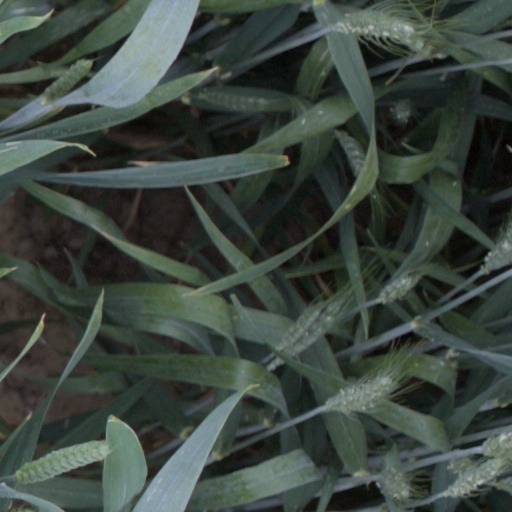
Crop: wheat